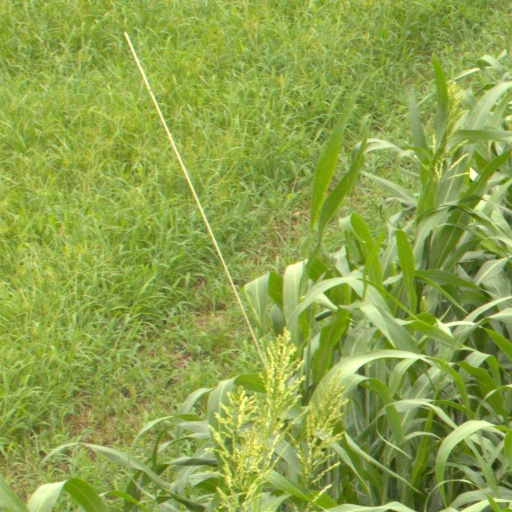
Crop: sorghum